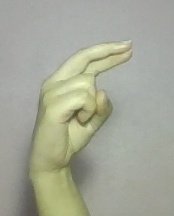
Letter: zay